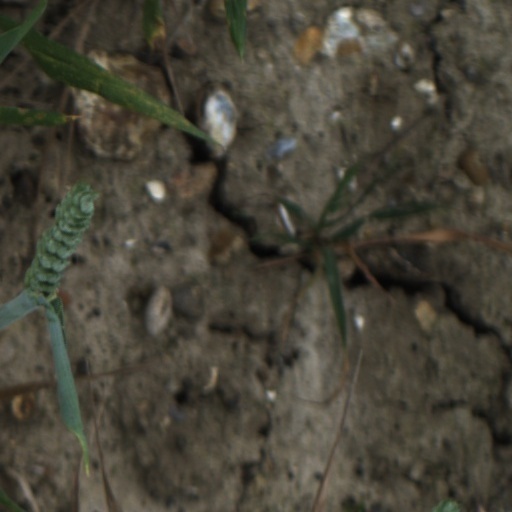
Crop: wheat